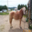
Label: dog